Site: brandenburg
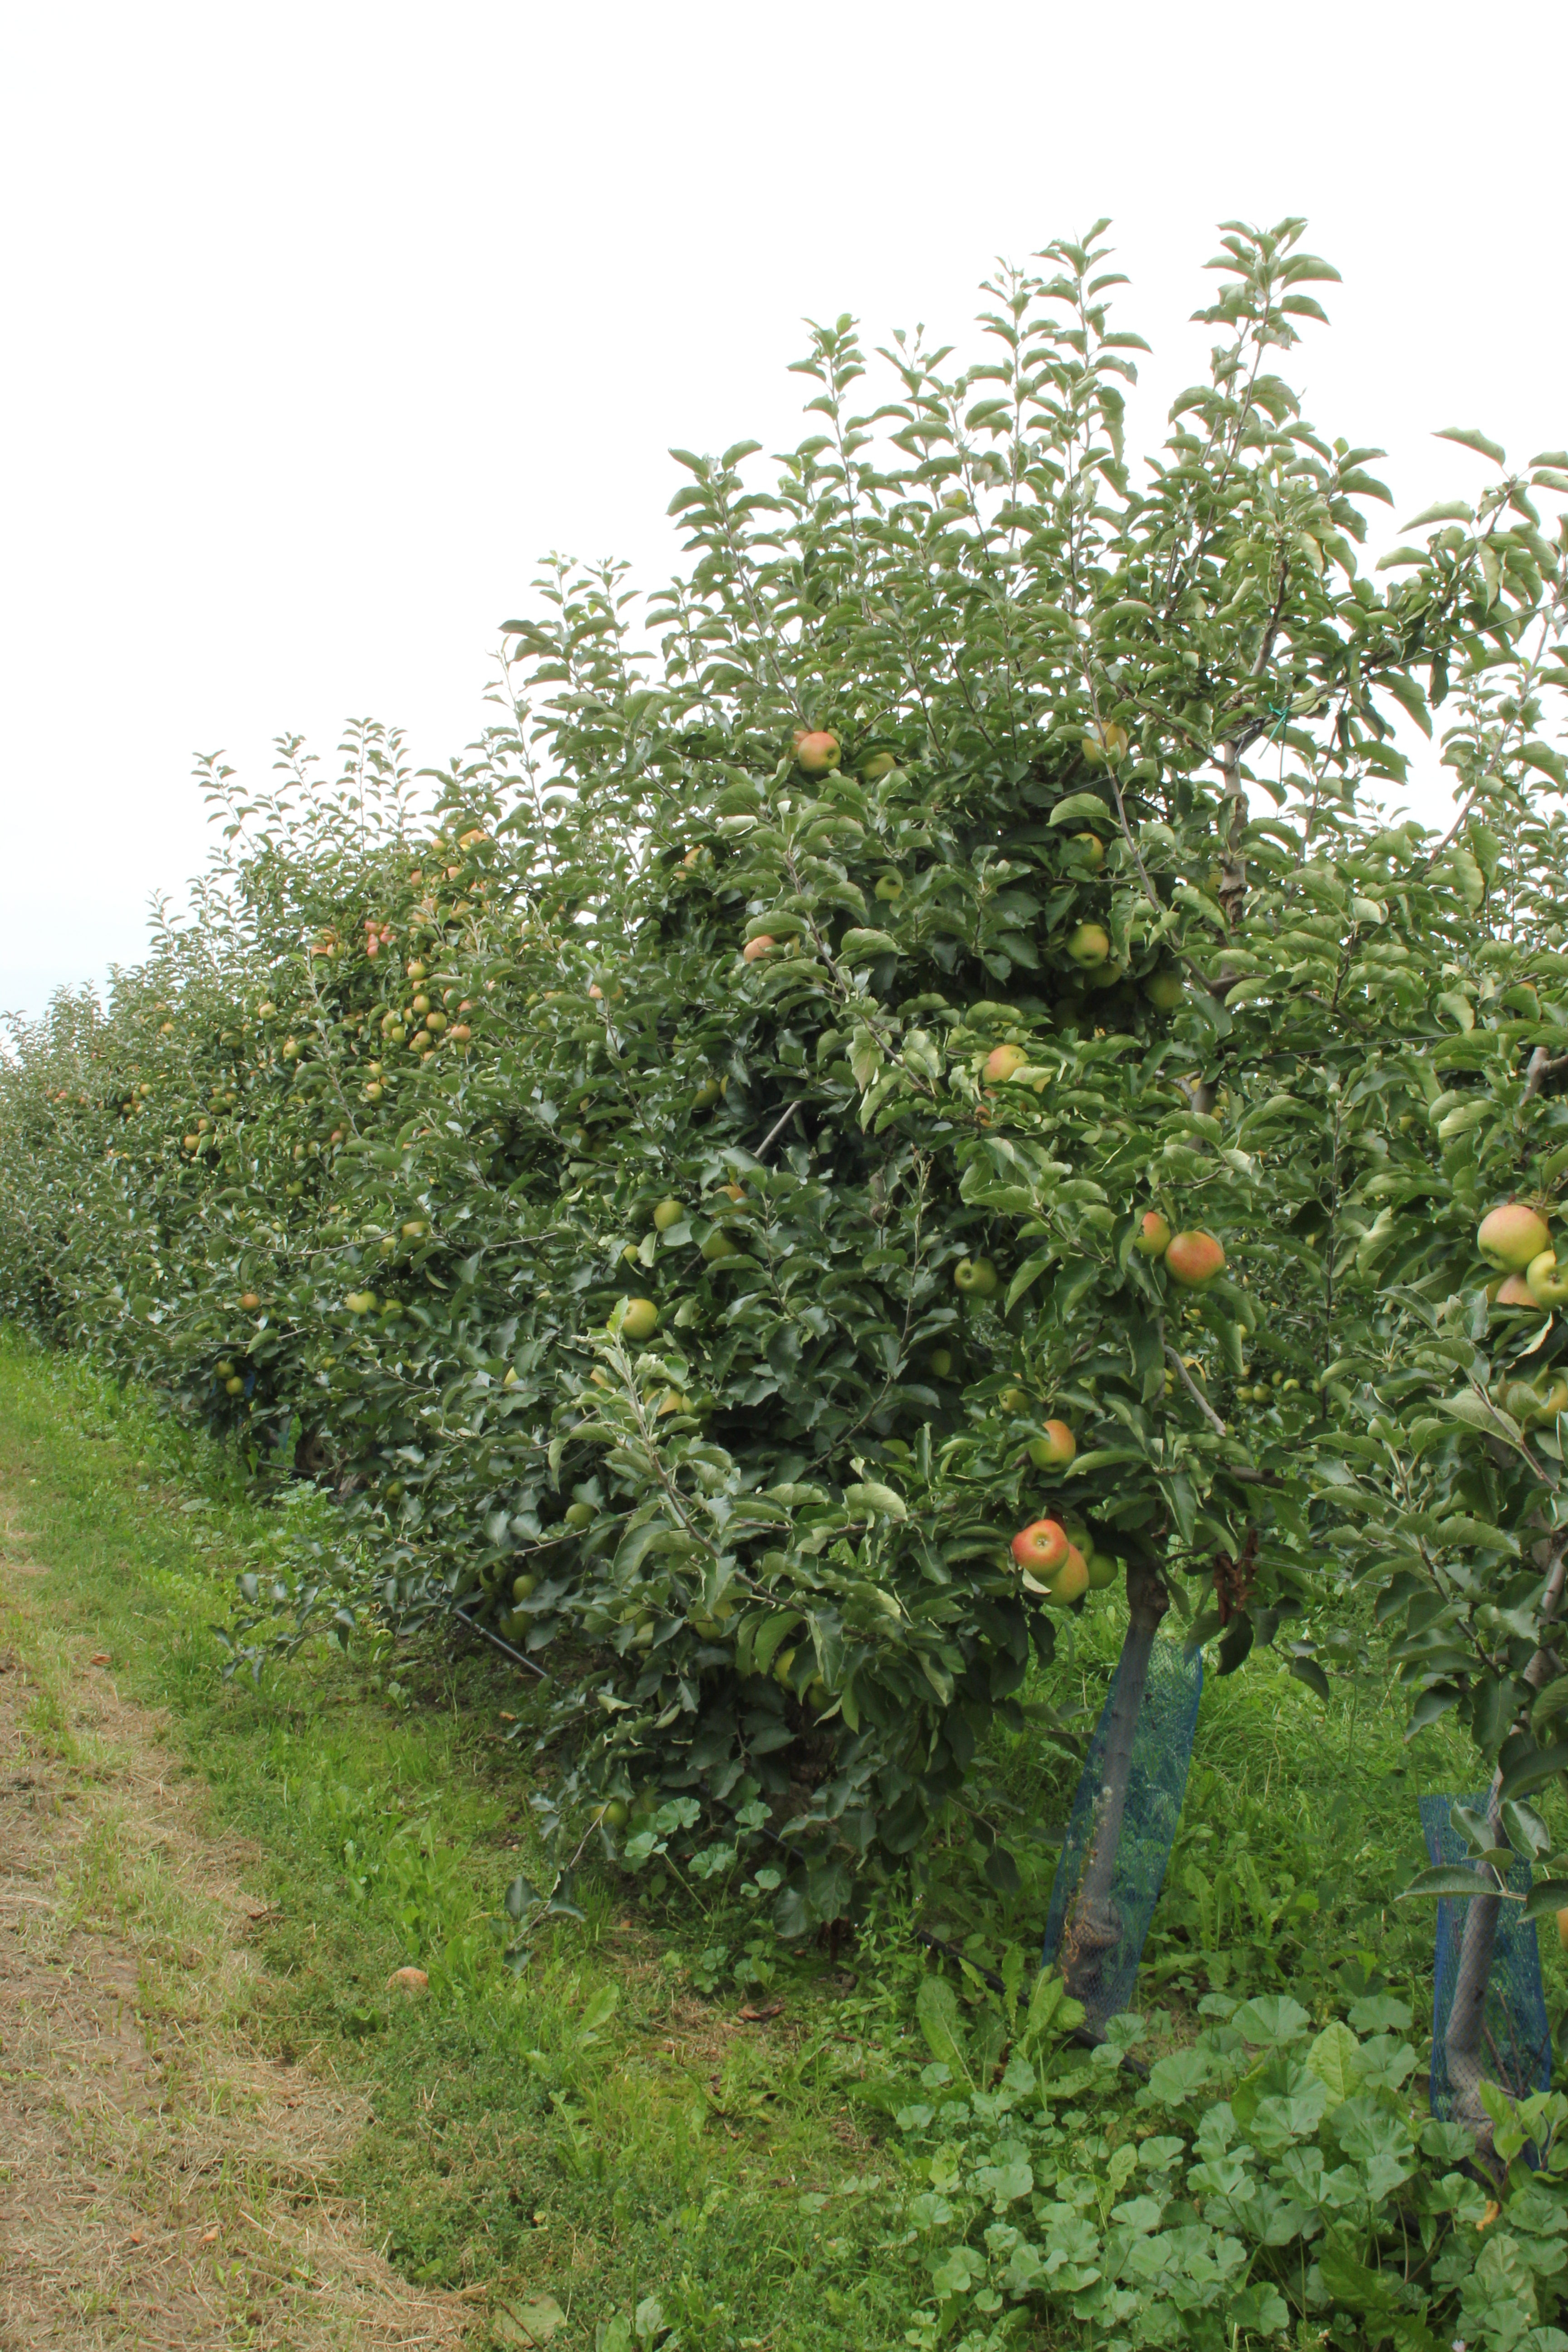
Growth stage (BBCH 87): Maturity of fruit and seed